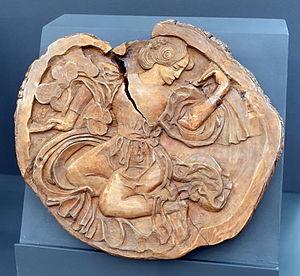
1896 - Bas-relief en bois - Musée d'Orsay
Aristide Maillol, né le 8 décembre 1861 à Banyuls-sur-Mer, où il est mort le 27 septembre 1944, est un peintre, graveur et sculpteur français.